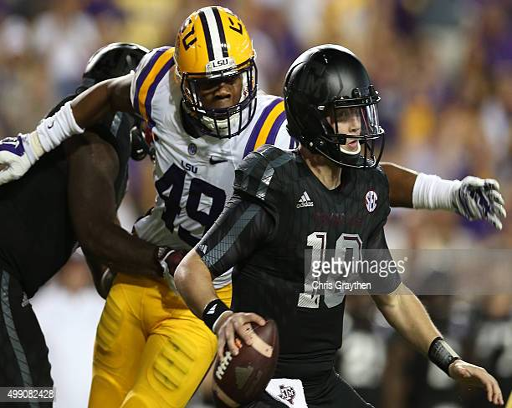
athlete avoids a tackle by person